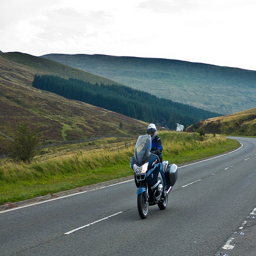
Individual is doing something at this time that is enrapturing.

The motorcycle rider is on the road seeing the countryside.
a man is riding a motorcycle down the road
A man riding a motorcycle down a road in rural countryside.
A man rides a motorcycle on a road through a grassy, hilly area.